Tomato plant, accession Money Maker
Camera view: vertical (180 deg); turntable rotation: 30 degrees
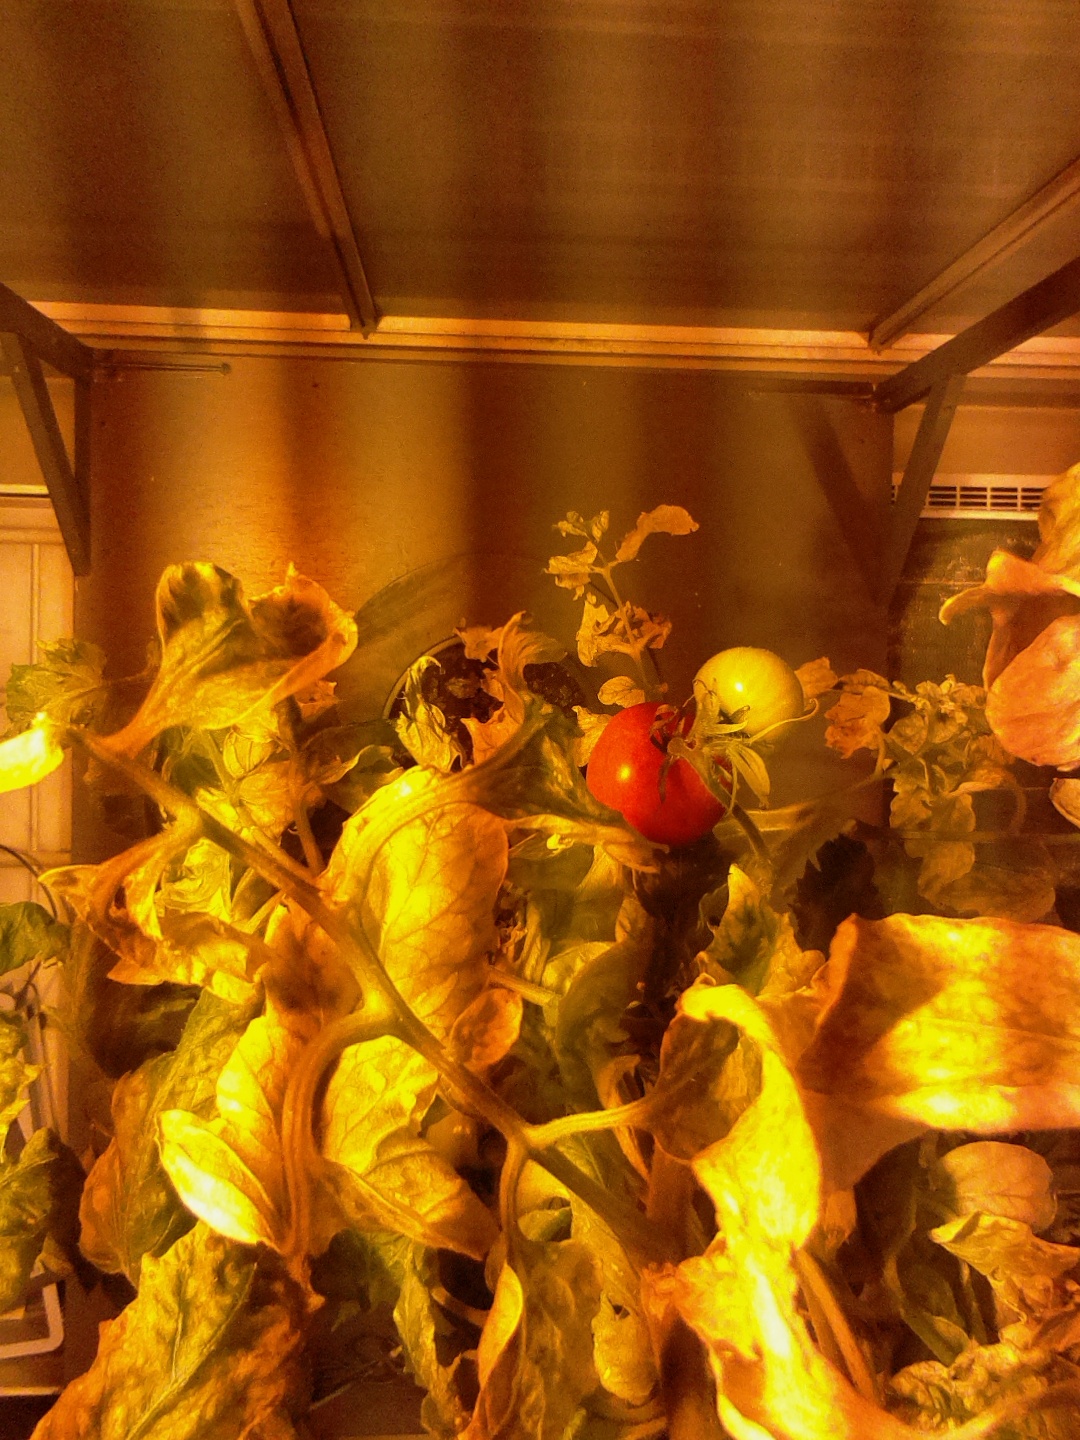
BBCH growth stage 83: 30%-40% of fruits show typical fully ripe color